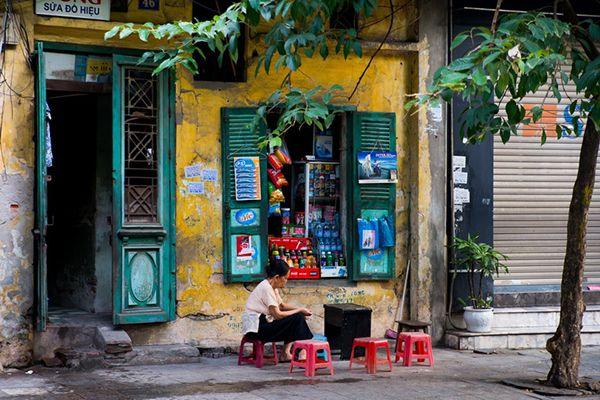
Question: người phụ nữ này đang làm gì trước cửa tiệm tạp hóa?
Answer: ngồi ghế